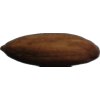
Label: Almonds 1